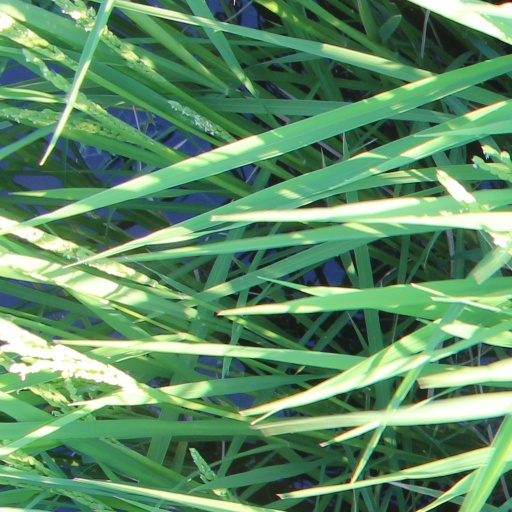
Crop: rice